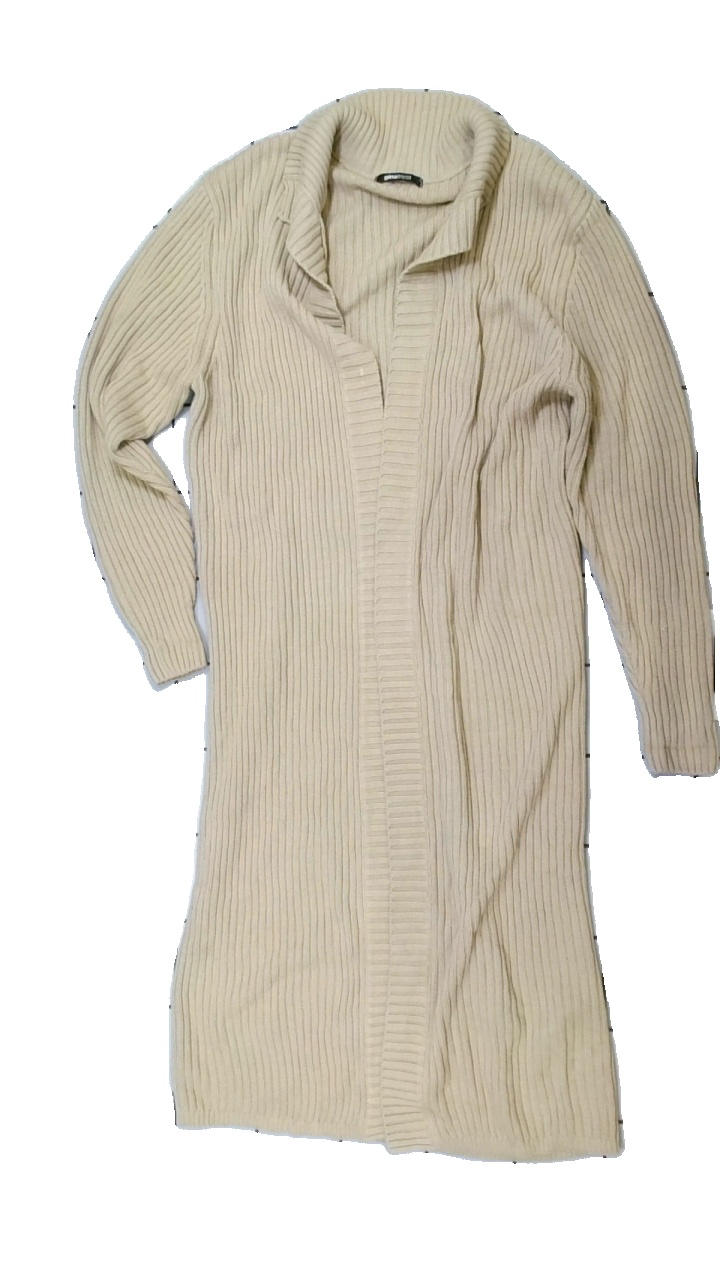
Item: Cardigan (Ladies)
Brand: Gina Tricot
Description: beige lång kofta, svag fläck fram
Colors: Beige
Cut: Long
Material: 61% cotton 39% acrylic
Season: All
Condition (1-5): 4
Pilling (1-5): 5
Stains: Minor
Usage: Reuse
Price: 50-100